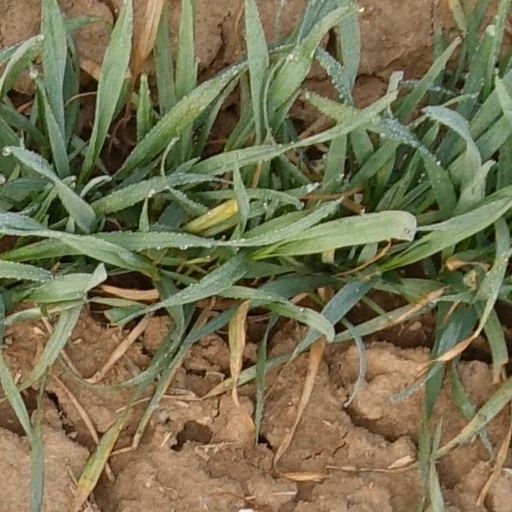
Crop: wheat